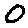
Label: 0